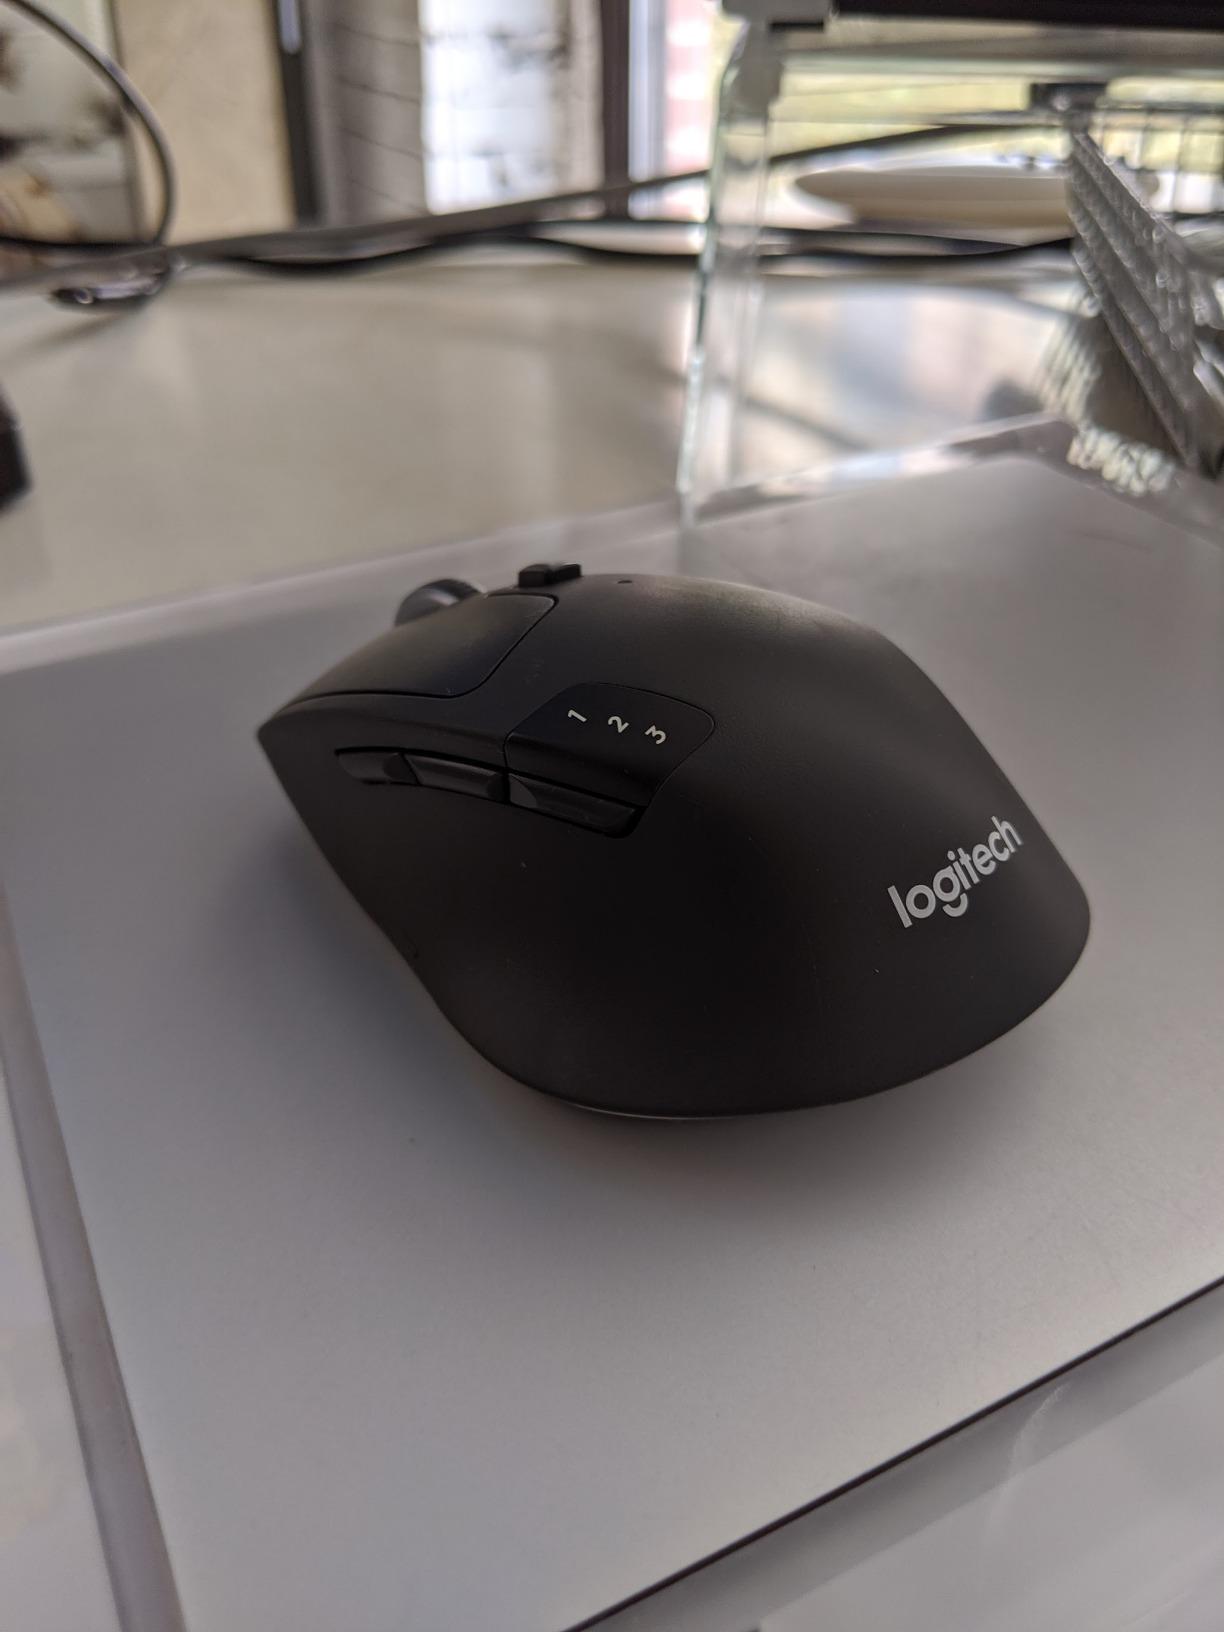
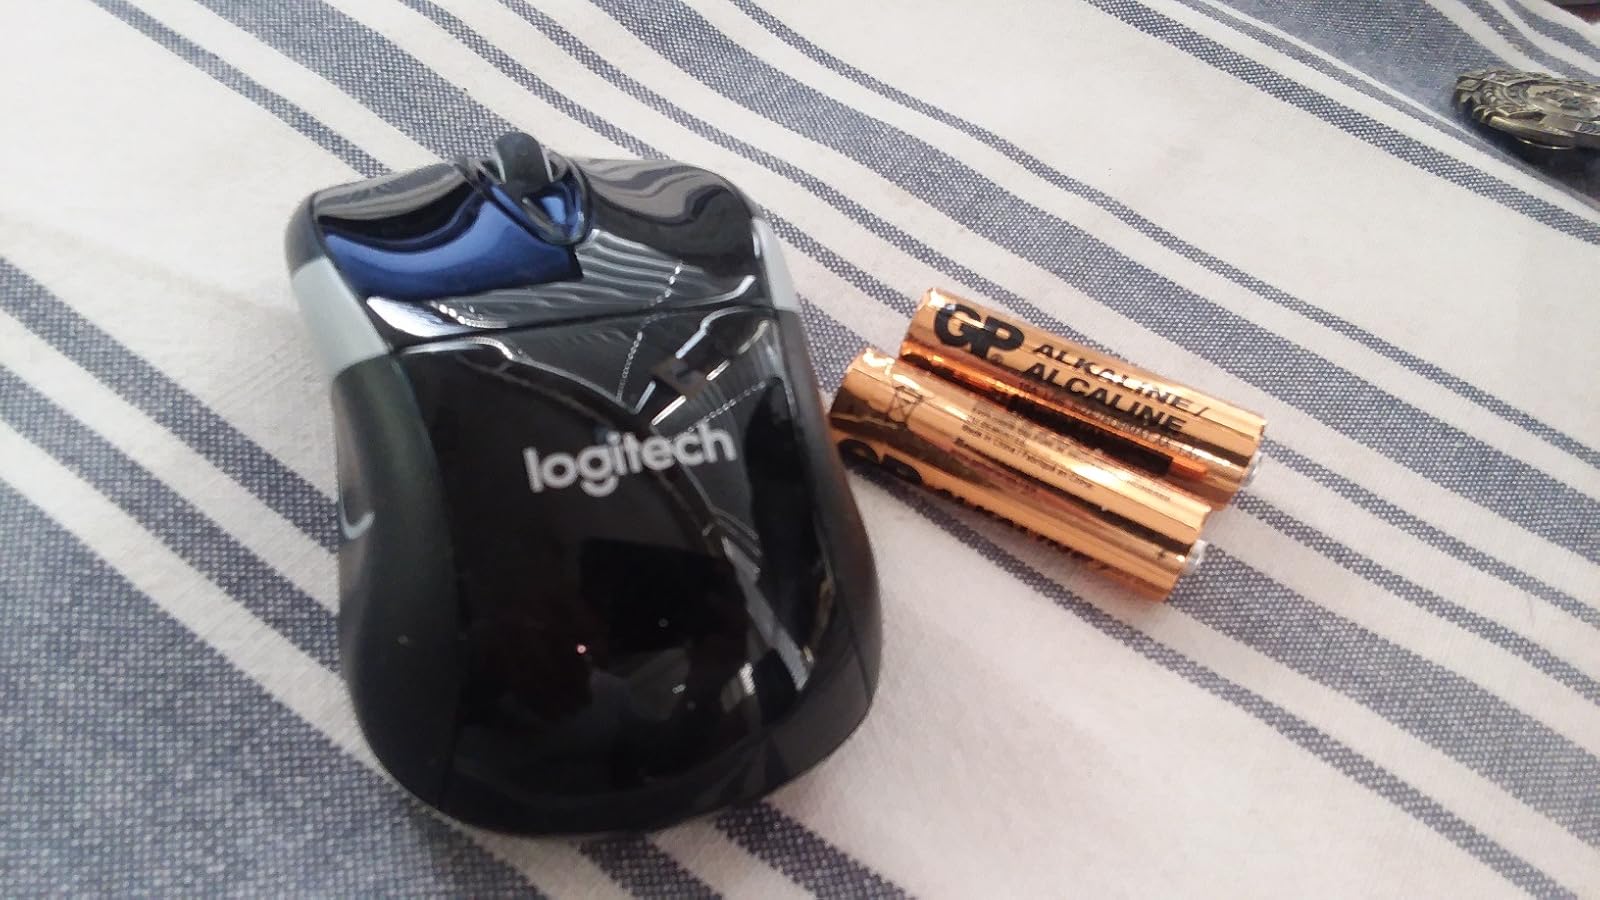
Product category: mouse
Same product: no